The Killers

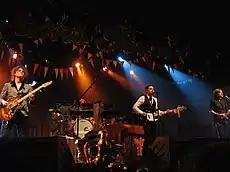
The Killers performing in October 2006

The Killers' second album, "Sam's Town", was released in October 2006 under Island Def Jam Music Group. It received a varied response with some critics praising the album and the evolution of the band and others criticizing and mocking it, most notably it received a scathing review from "Rolling Stone". The album sold over 706,000 copies worldwide in the first week of release, reaching number two on the US Billboard chart and number one on the UK chart. The album has since been certified 5× Platinum in the United Kingdom; 4× Platinum in Ireland; 2× Platinum in Australia, Canada, and New Zealand; Platinum in the United States and Gold in Argentina, Belgium, Germany, and Russia.